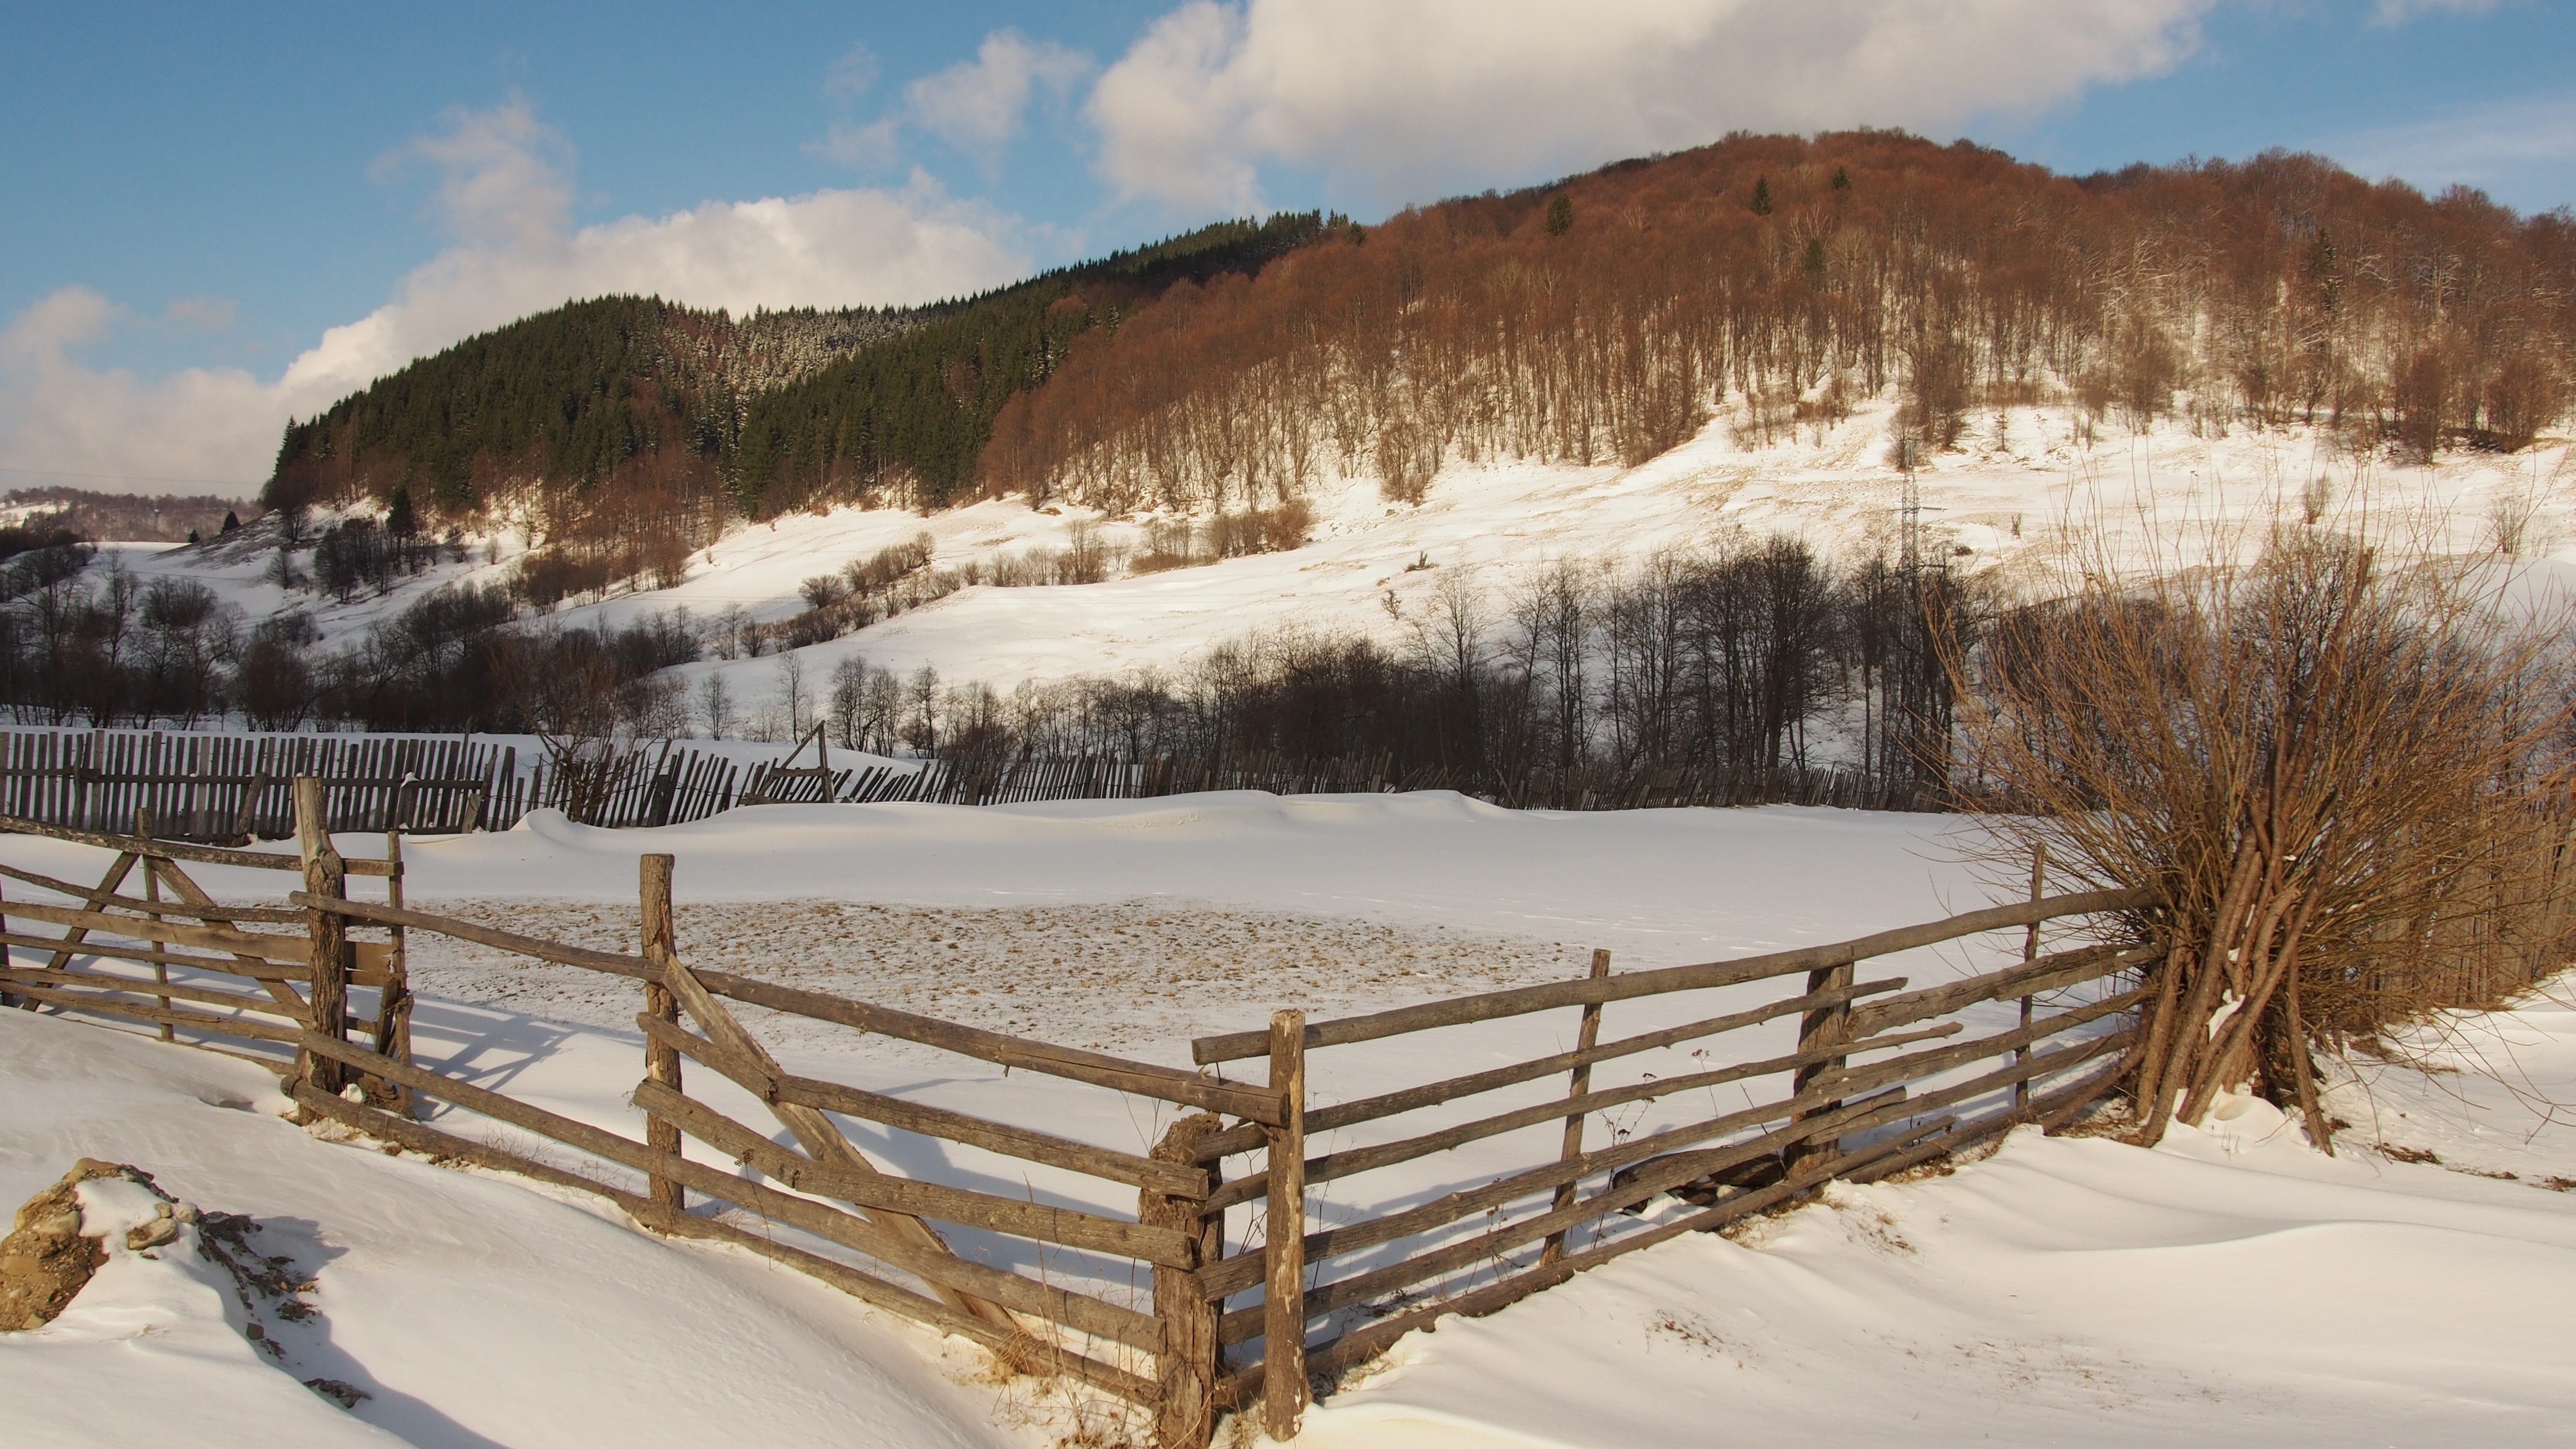
mountain, snow, winter, fence, ice, weather, season, piste, winter forest, freezing, wooden fence